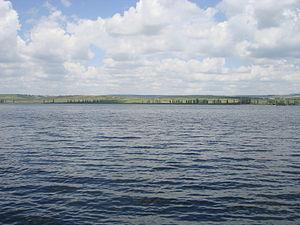
Le Lac Sireți-Ghidighici est un lac artificiel de Moldavie situé au centre de la république, en Bessarabie.